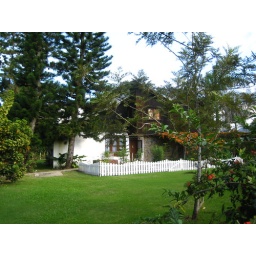
I love the white picket fence that's within the outer gates